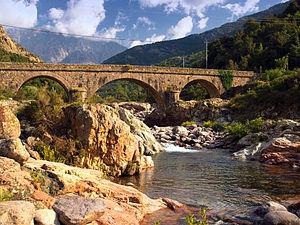
Manso (Haute-Corse)- Le pont de Manso dans la vallée du Fango.
Manso est une commune française, située dans la circonscription départementale de la Haute-Corse et le territoire de la collectivité de Corse. La commune appartient à la microrégion du Filosorma.